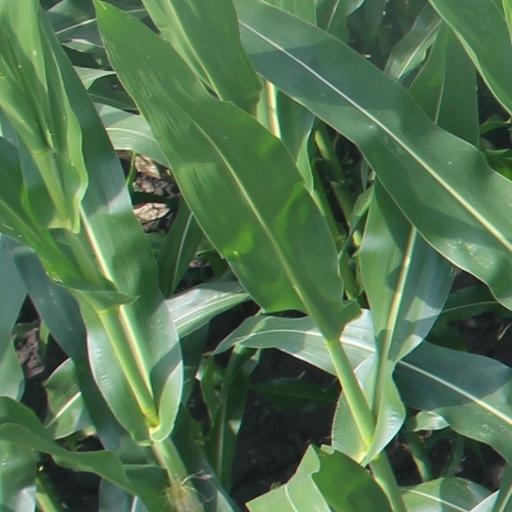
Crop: maize; corn